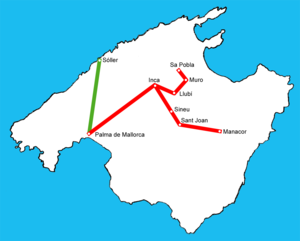
Le réseau ferroviaire de l'île espagnole de Majorque est constitué de trois lignes reliant quatre destinations à partir de la gare multimodale de Palma de Majorque.